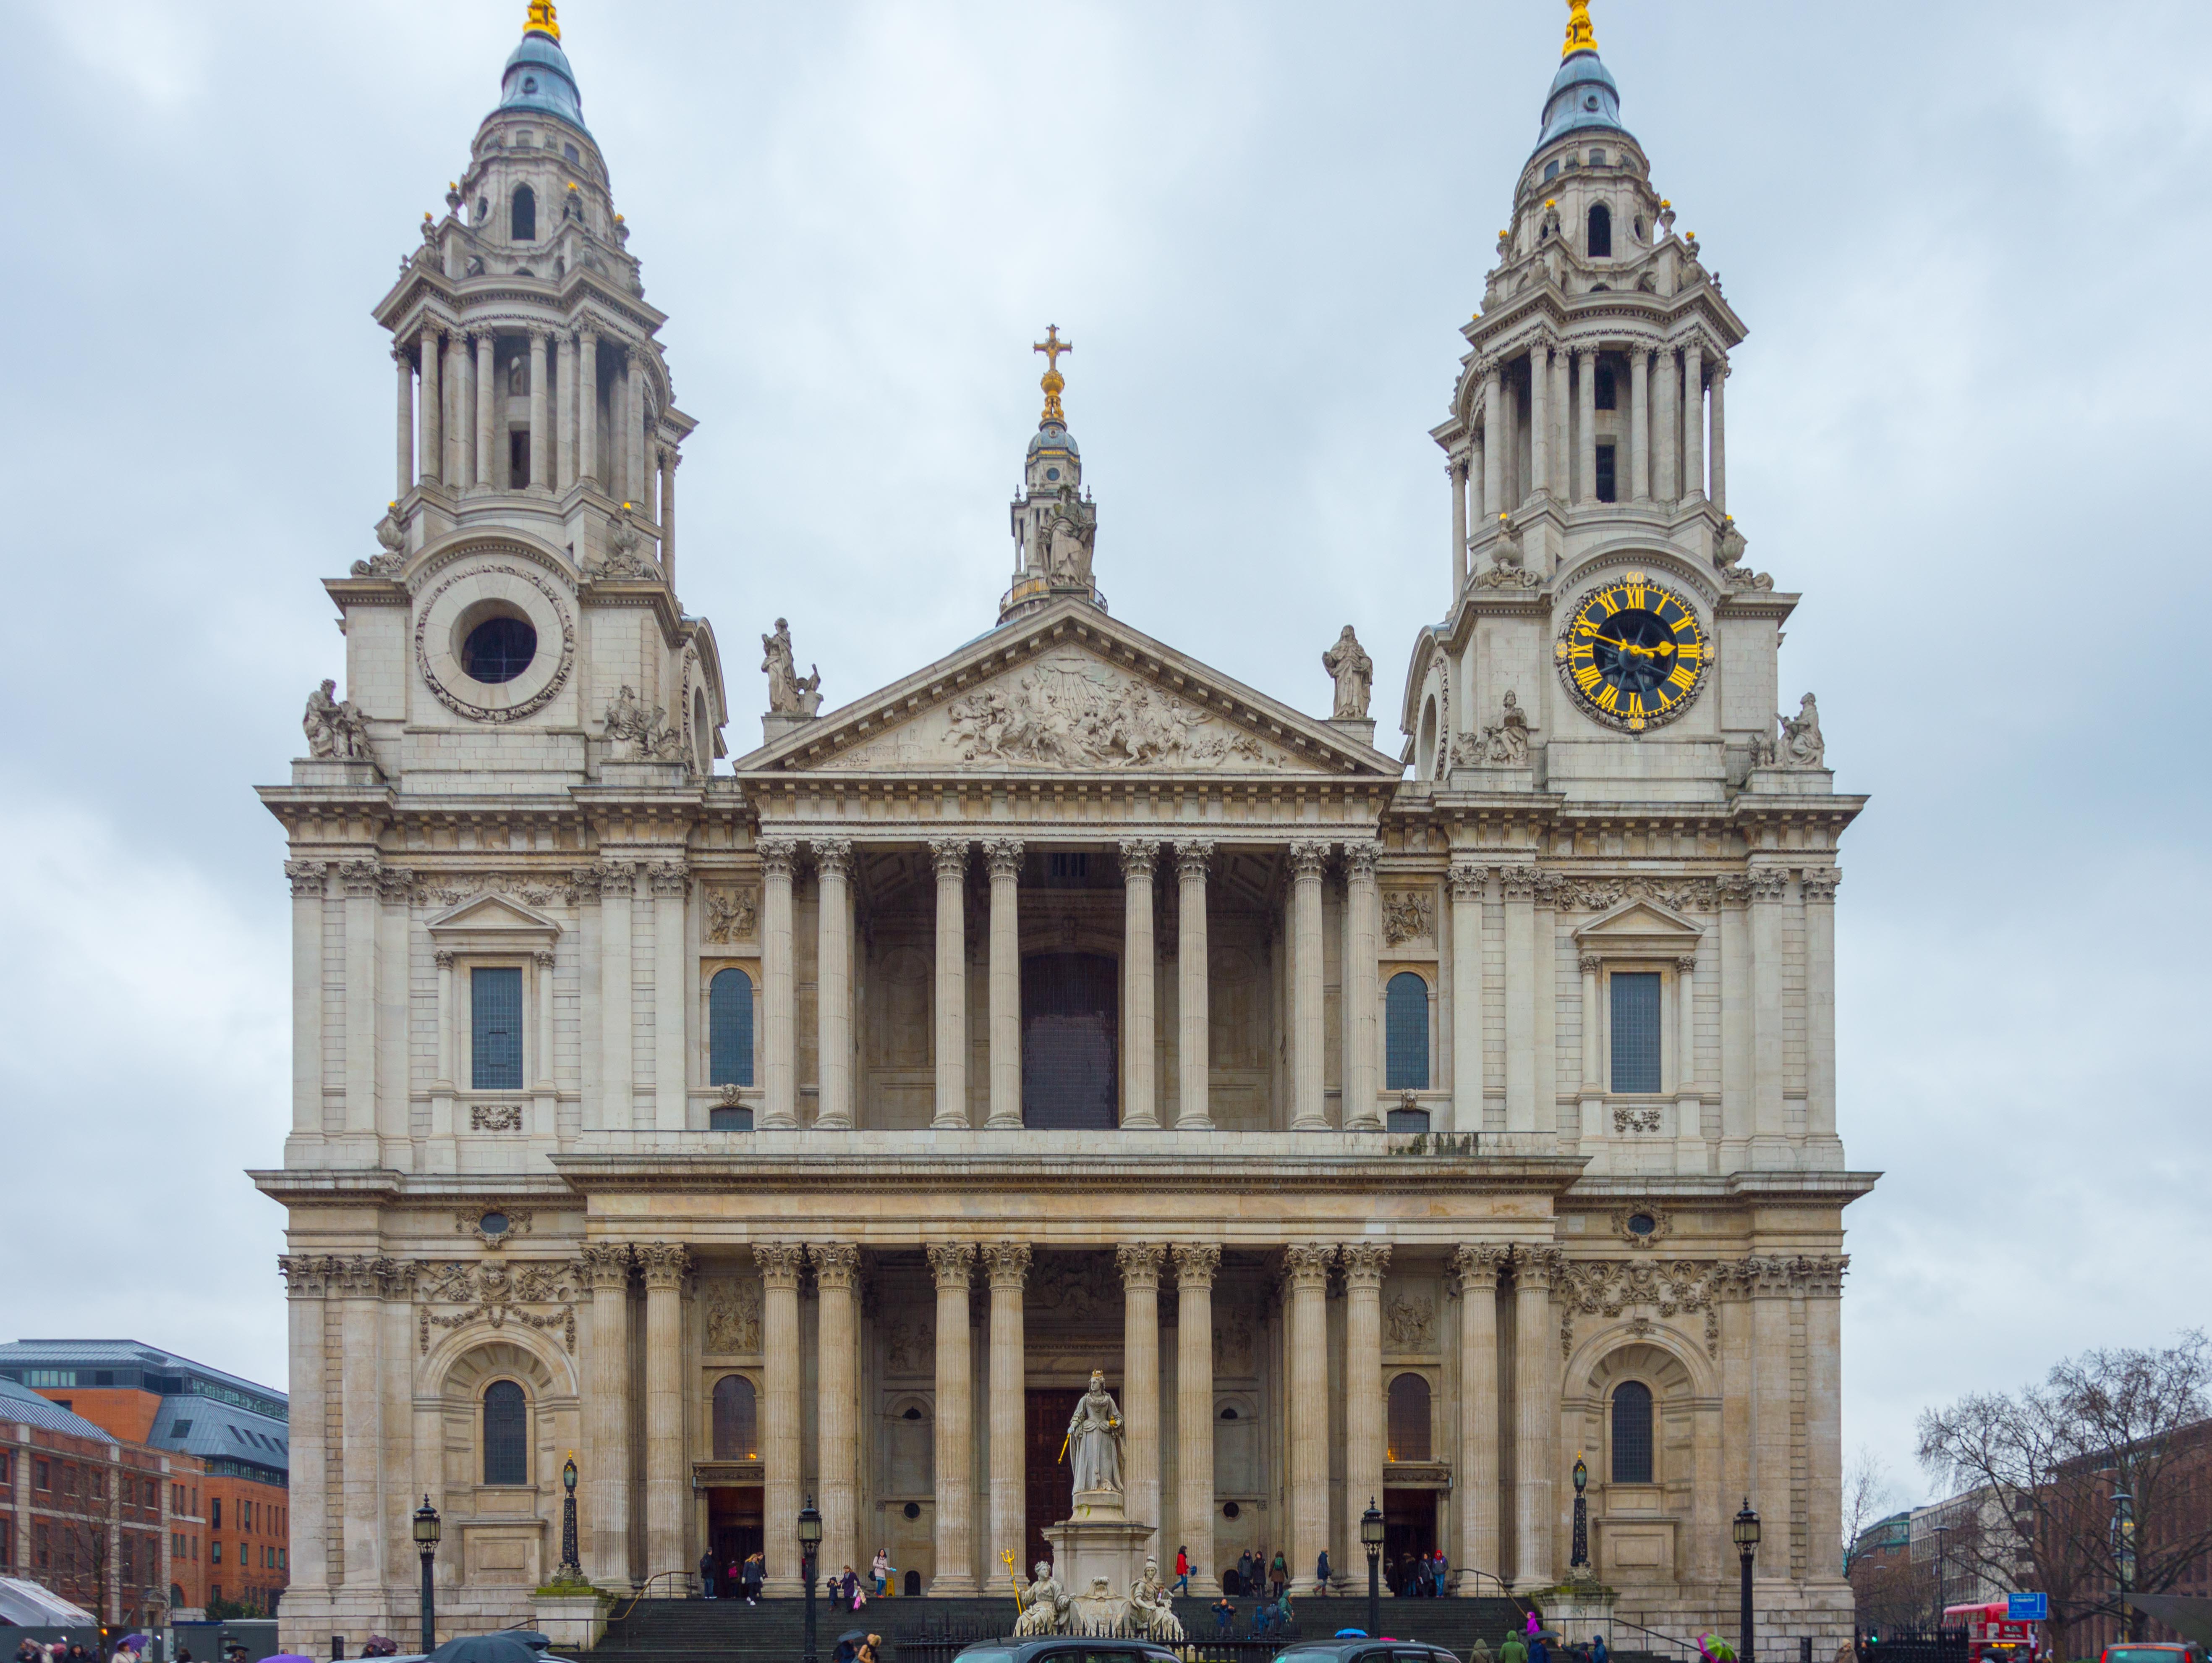
architecture, building, river, landmark, facade, church, cathedral, nikon, place of worship, london, synagogue, st, basilica, dome, d3200, pauls, baroque, stpauls, christopher, wren, classical architecture, historic site, byzantine architecture